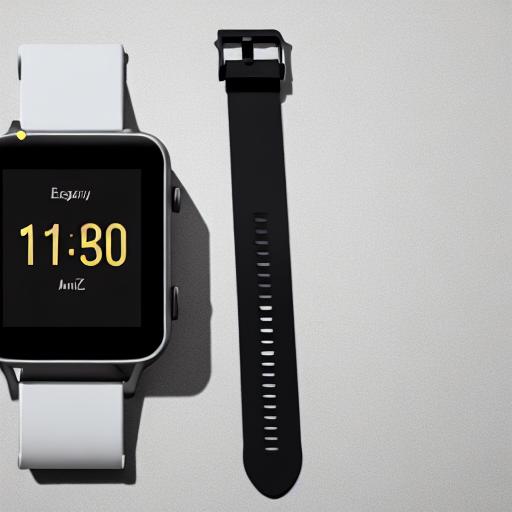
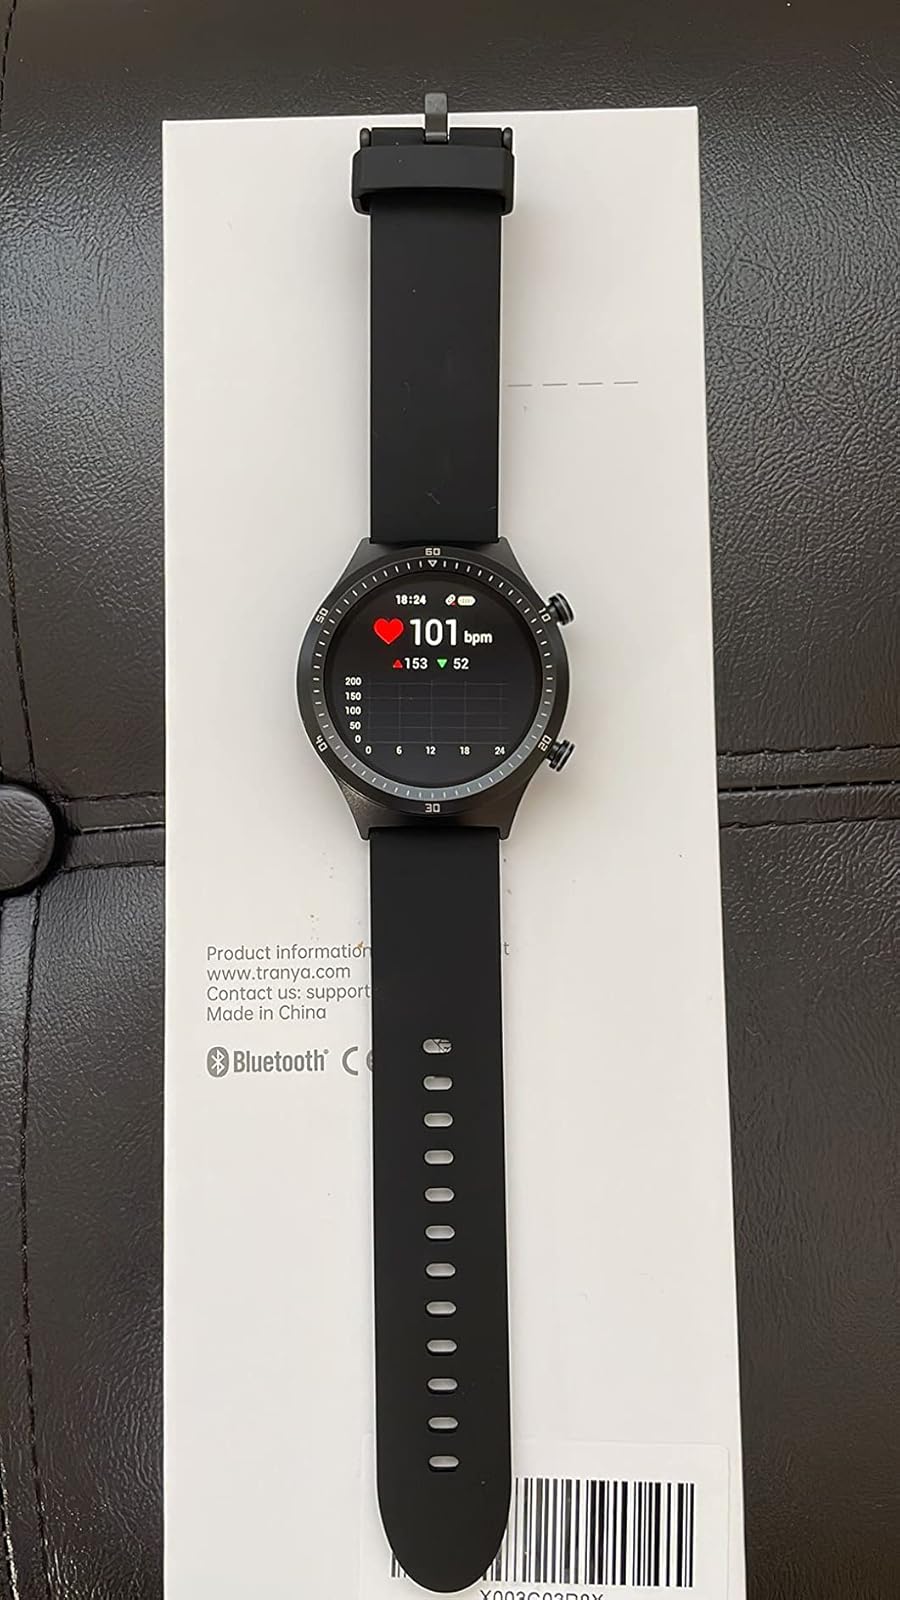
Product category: smartwatch
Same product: no